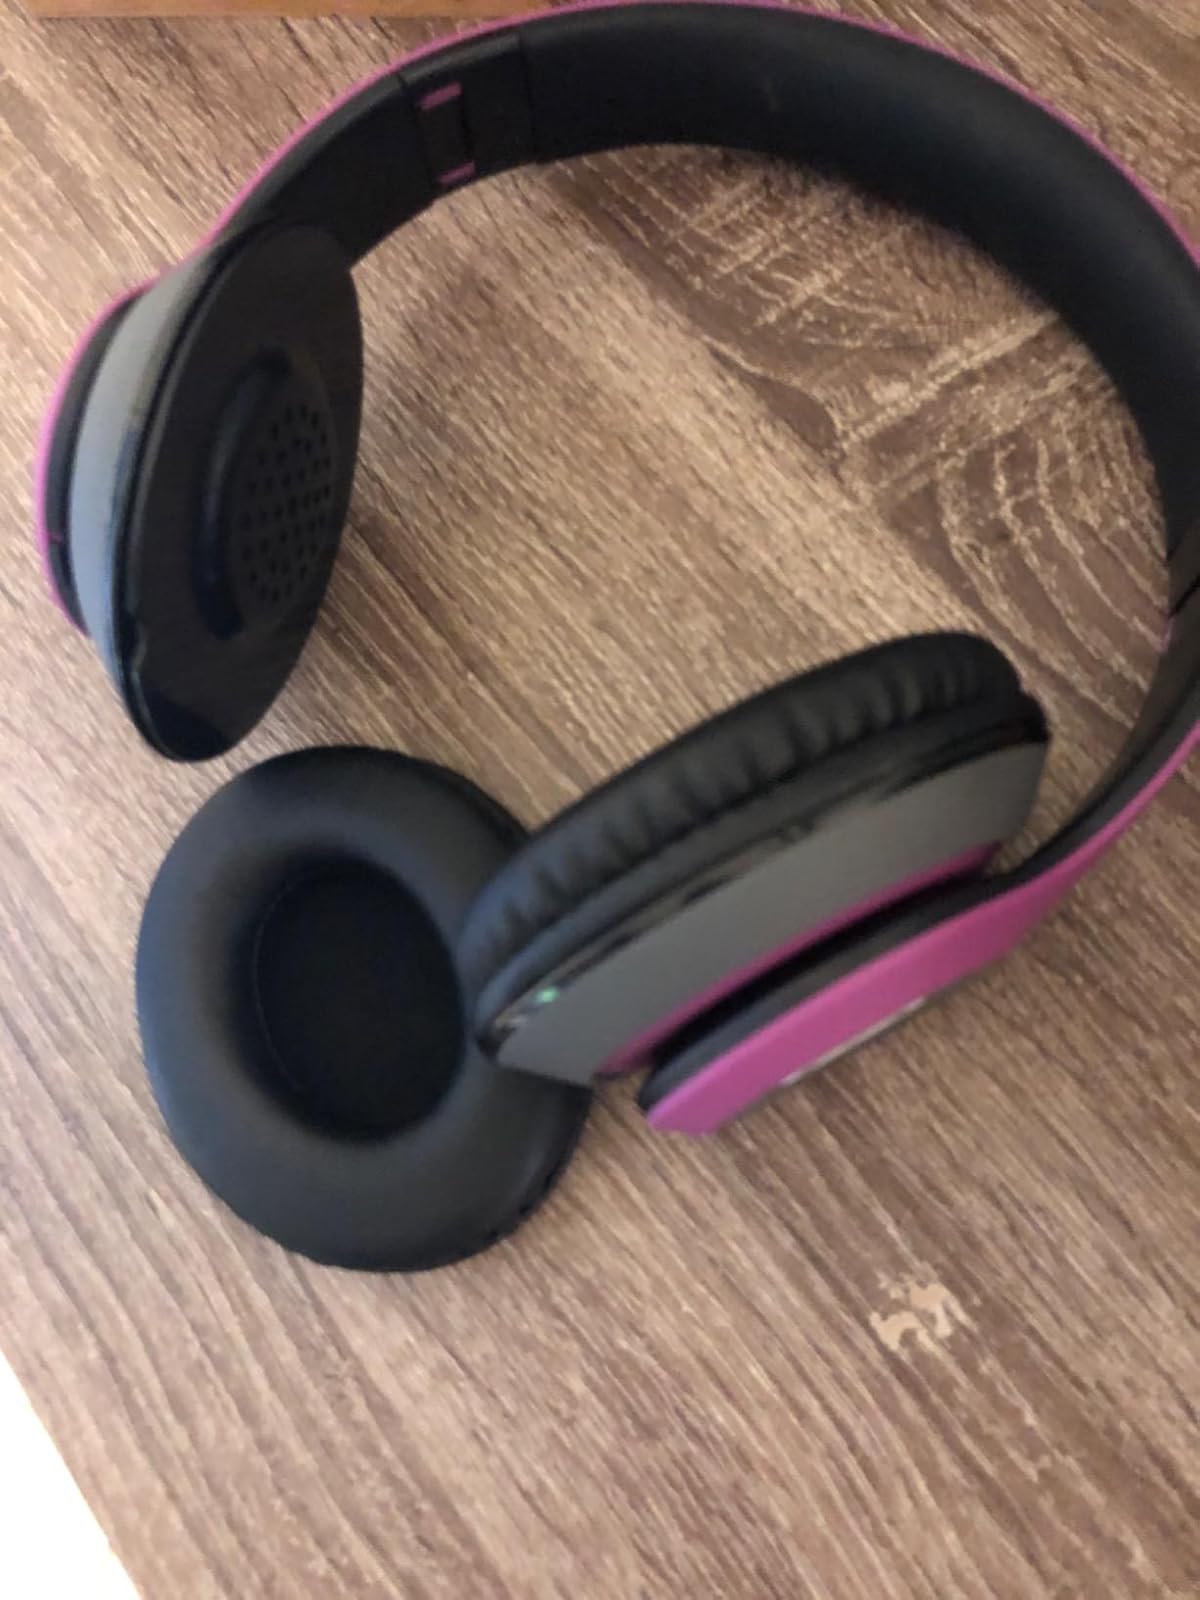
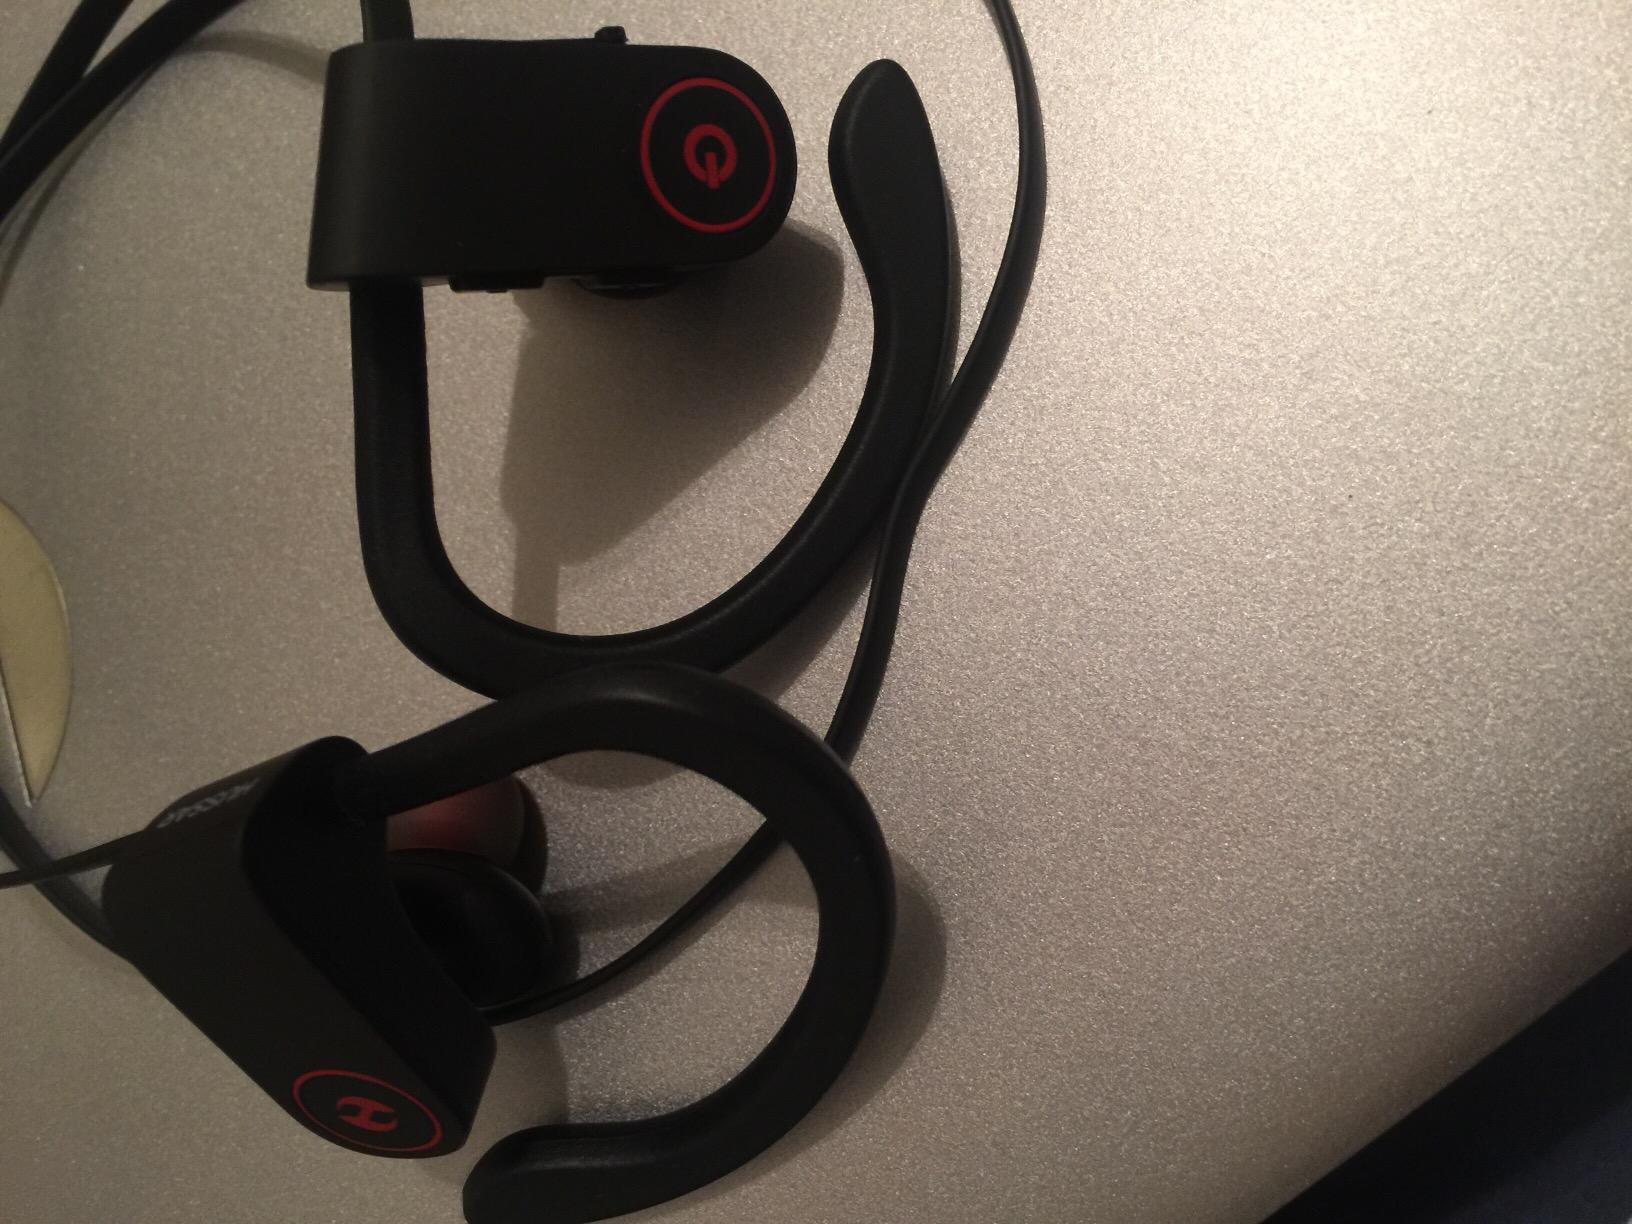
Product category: headphones
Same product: no